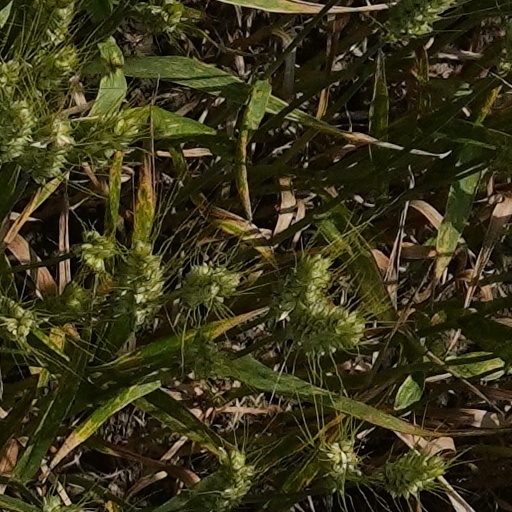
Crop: wheat